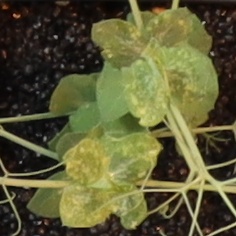
Label: Field Pea